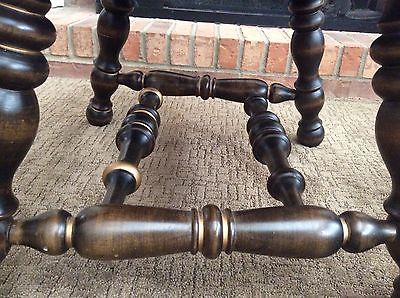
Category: chair